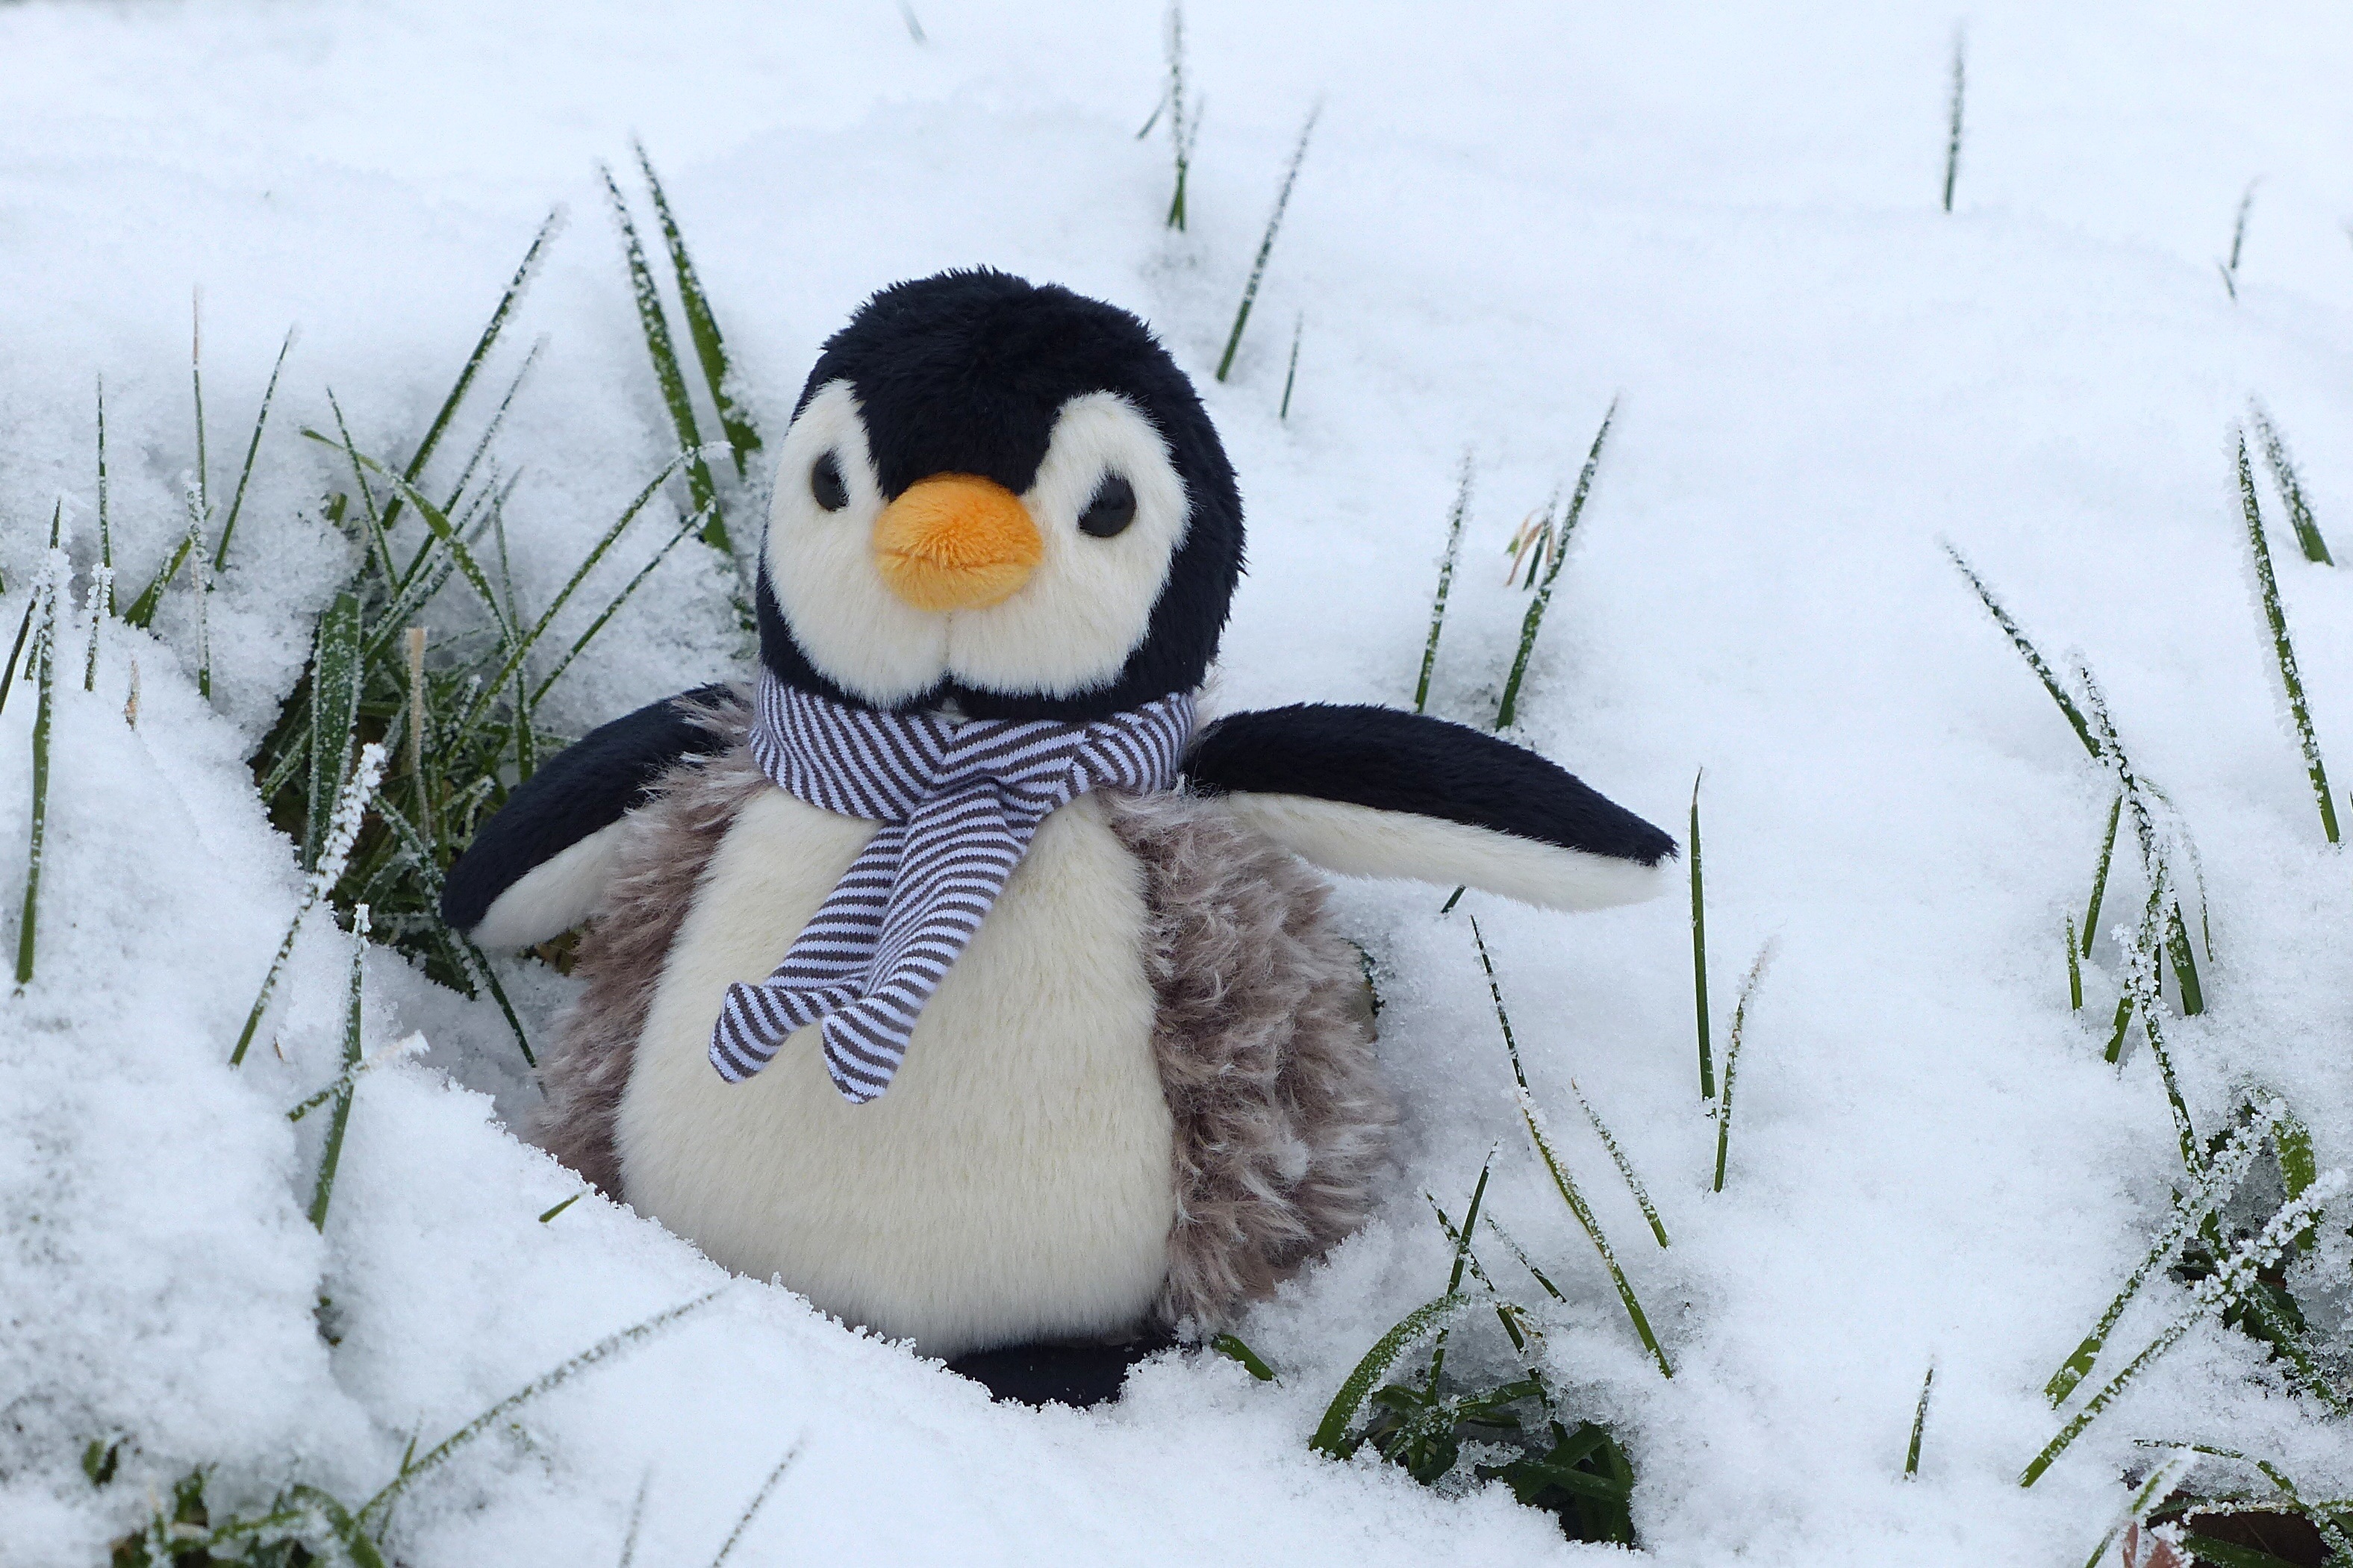
snow, cold, winter, bird, cute, weather, penguin, snowman, stuffed animal, flightless bird